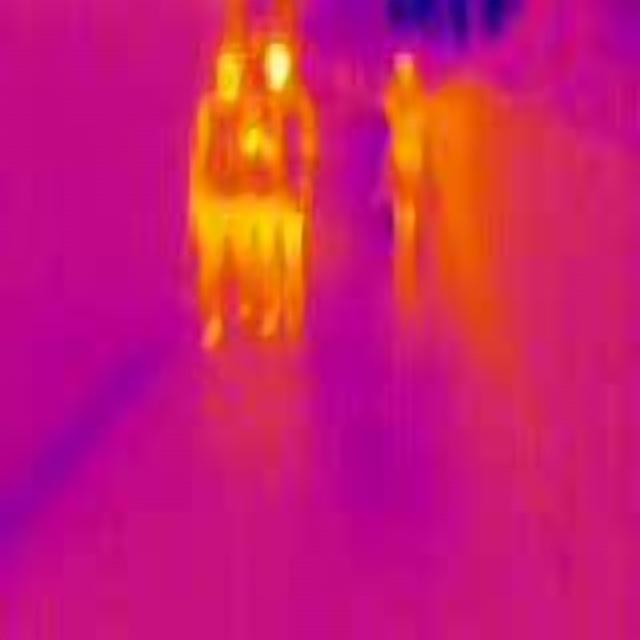
Detected objects:
label: person
label: person
label: person